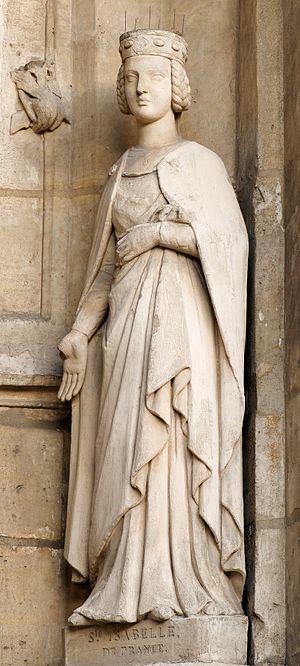
Bienheureuse Isabelle de France, statue refaite d'après un original gothique. Porche de Saint-Germain-l'Auxerrois, Paris.
L'abbaye royale de Longchamp, également appelée couvent ou abbaye de l'Humilité Notre-Dame, est un ancien monastère français fondé en 1255 par Isabelle de France, sœur de saint Louis, dans la paroisse d'Auteuil aux limites nord de Longchamp, le champ communal du hameau des Menus lès Saint-Cloud qui s'étire alors entre la rive droite de la Seine et la forêt du Rouvray.
Isabelle de France, née en mars 1225 et morte le 23 février 1270, dite « Bienheureuse Isabelle de France », est la fille du roi de France Louis VIII le Lion et de Blanche de Castille. Elle est morte sans alliance ni postérité, fondatrice du monastère des clarisses urbanistes de l'abbaye royale de Longchamp près de Paris. Elle est considérée comme bienheureuse par l'Église catholique.
L'église Saint-Germain-l'Auxerrois est une église située dans l'actuel Iᵉʳ arrondissement de Paris. Elle fut également appelée église Saint-Germain-le-Rond. Depuis l'Ancien Régime, elle est connue comme la « paroisse des artistes ».